Han Jun (track cyclist)

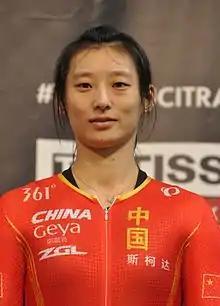
Han Jun in 2016

Han Jun (born ) is a Chinese female track cyclist, representing China at international competitions. During the 2016–17 UCI Track Cycling World Cup she won in the team sprint at round one in Glasgow the silver medal in at round two in Apeldoorn the bronze medal.